Theory of art

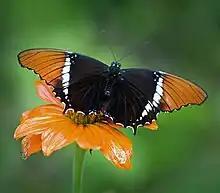
Harmony of colours

Since art often depicts functional purposes and sometimes has no function other than to convey or communicate an idea, then how best to define the term "art" is a subject of constant contention; many books and journal articles have been published arguing over even the basics of what we mean by the term "art". Theodor Adorno claimed in his "Aesthetic Theory" (1969), "It is self-evident that nothing concerning art is self-evident." Artists, philosophers, anthropologists, psychologists, and programmers all use the notion of art in their respective fields and give it operational definitions that vary considerably. Furthermore, it is clear that even the basic meaning of the term "art" has changed several times over the centuries, and has continued to evolve during the 20th century as well.